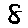
Label: 8